Alice Meynell

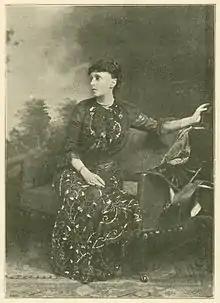
Meynell, unknown date

Meynell was one of the founders of the Catholic Women's Suffrage Society, which sought by peaceful means to achieve votes for women. Meynell established and wrote in the first edition of its newspaper "The Catholic Suffragist," in 1915, "A Catholic suffragist woman is a graver suffragist on graver grounds and with weightier reasons than any other suffragist in England." Reports were shared from eleven branches (including a national congress in Wales and two societies in Scotland) and the editorial said "We dare to say that if the balance of power between men and women had been more equal the world over, we should not still be settling international disputes by swamping a continent in blood and turning Europe into a shambles."